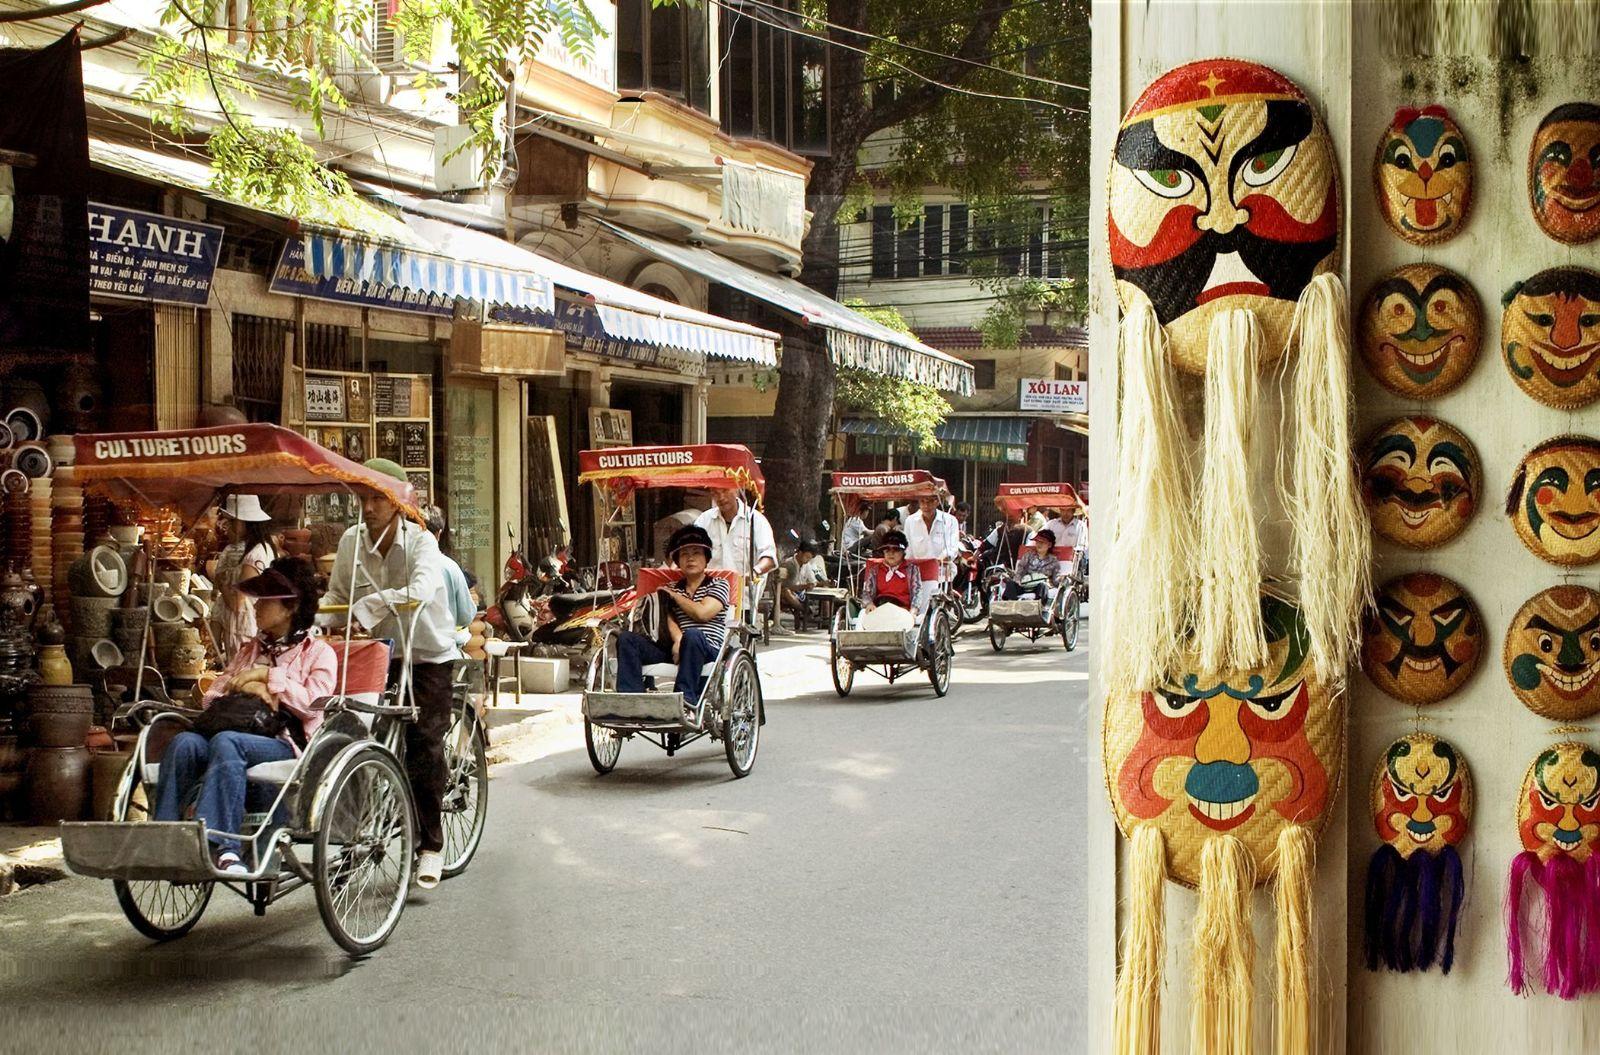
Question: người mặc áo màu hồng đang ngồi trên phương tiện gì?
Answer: xe xích lô